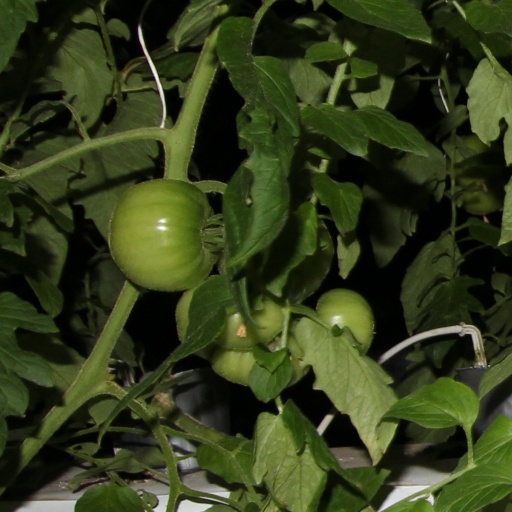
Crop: tomato